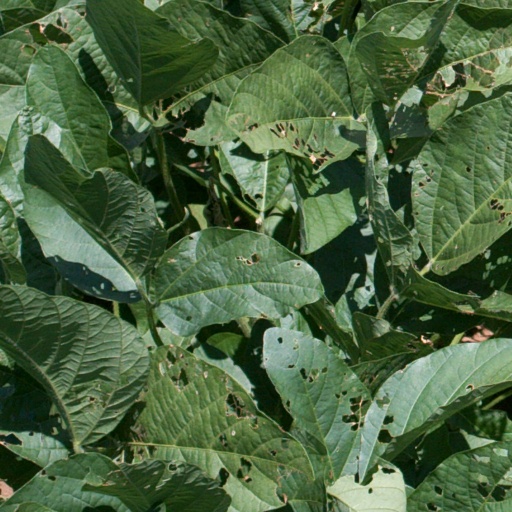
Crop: soybean